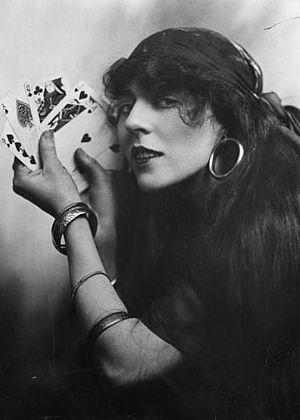
Florence Lee est une actrice américaine du cinéma muet née dans le Vermont le 12 mars 1888 et morte à Hollywood le 1ᵉʳ septembre 1962.